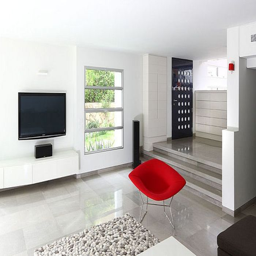
chair in the living room in a minimalist style